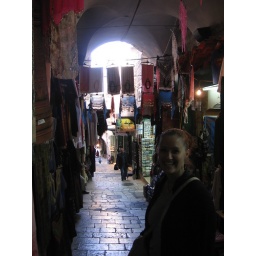
The Via Dolorosa or the supposed street upon which Jesus carried His cross